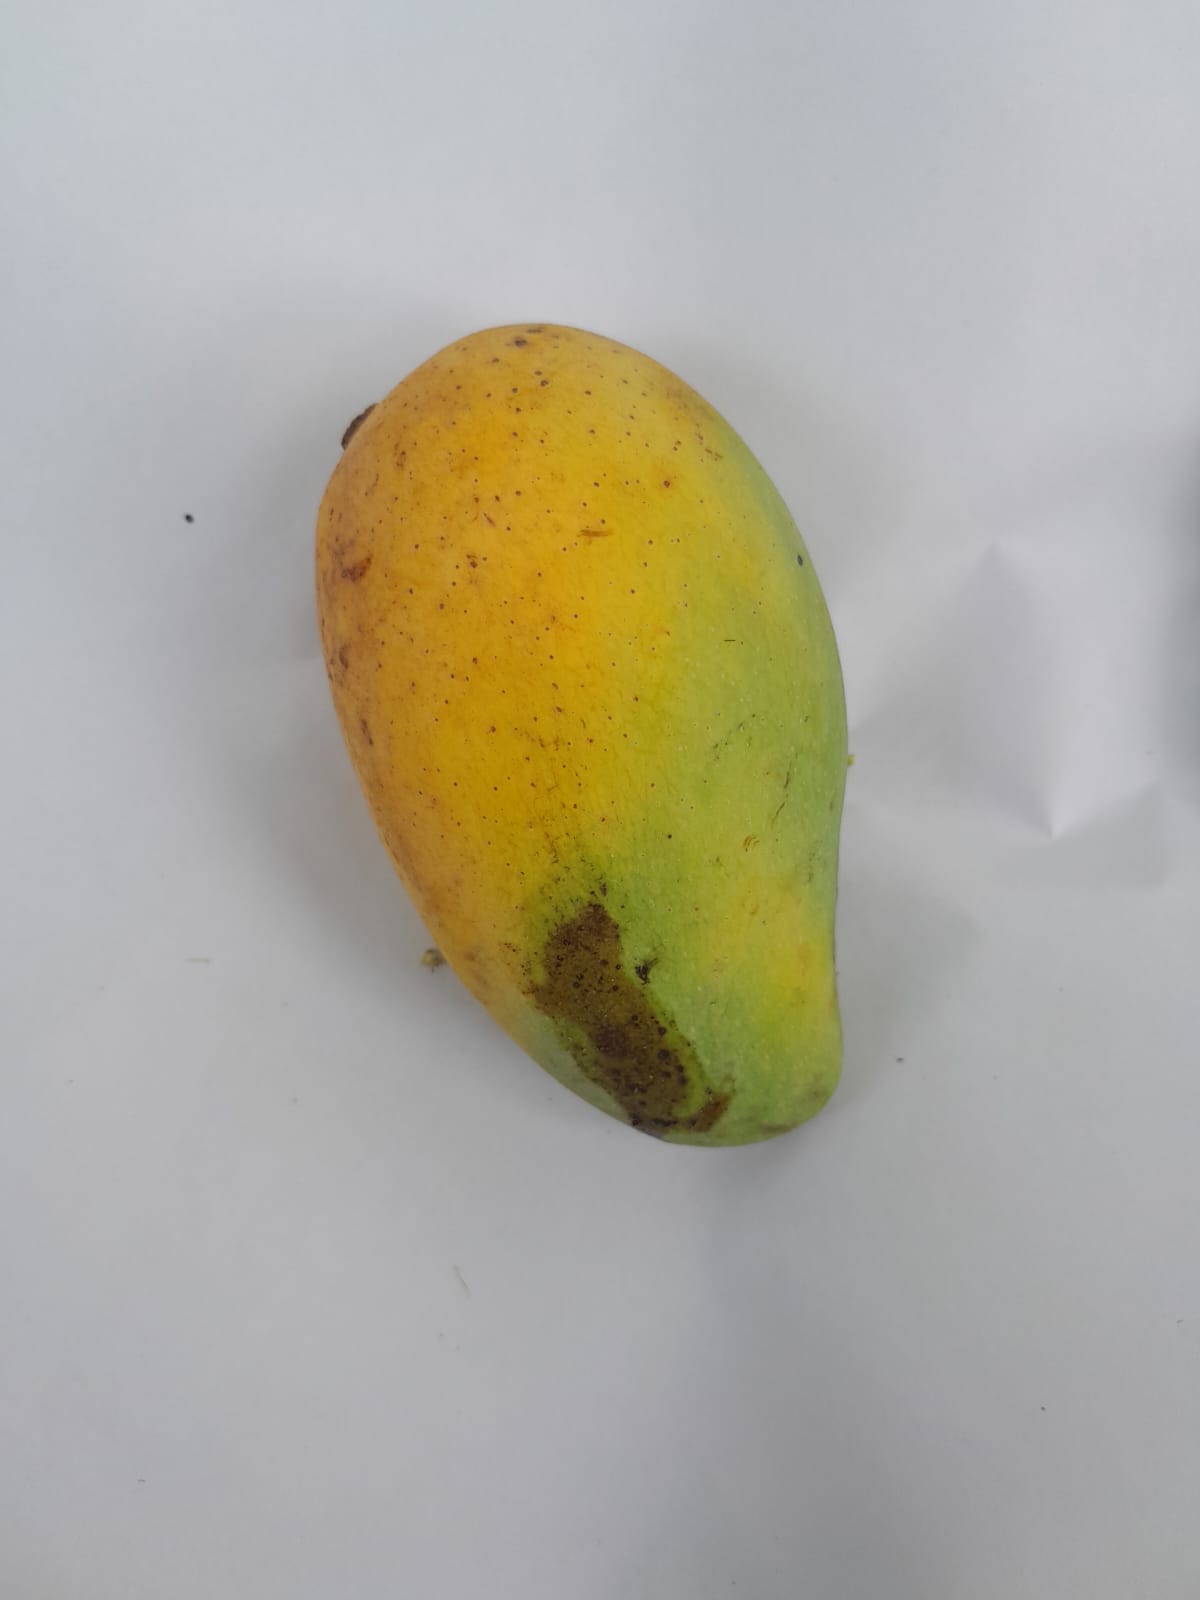
Mango variety: RaniBhog